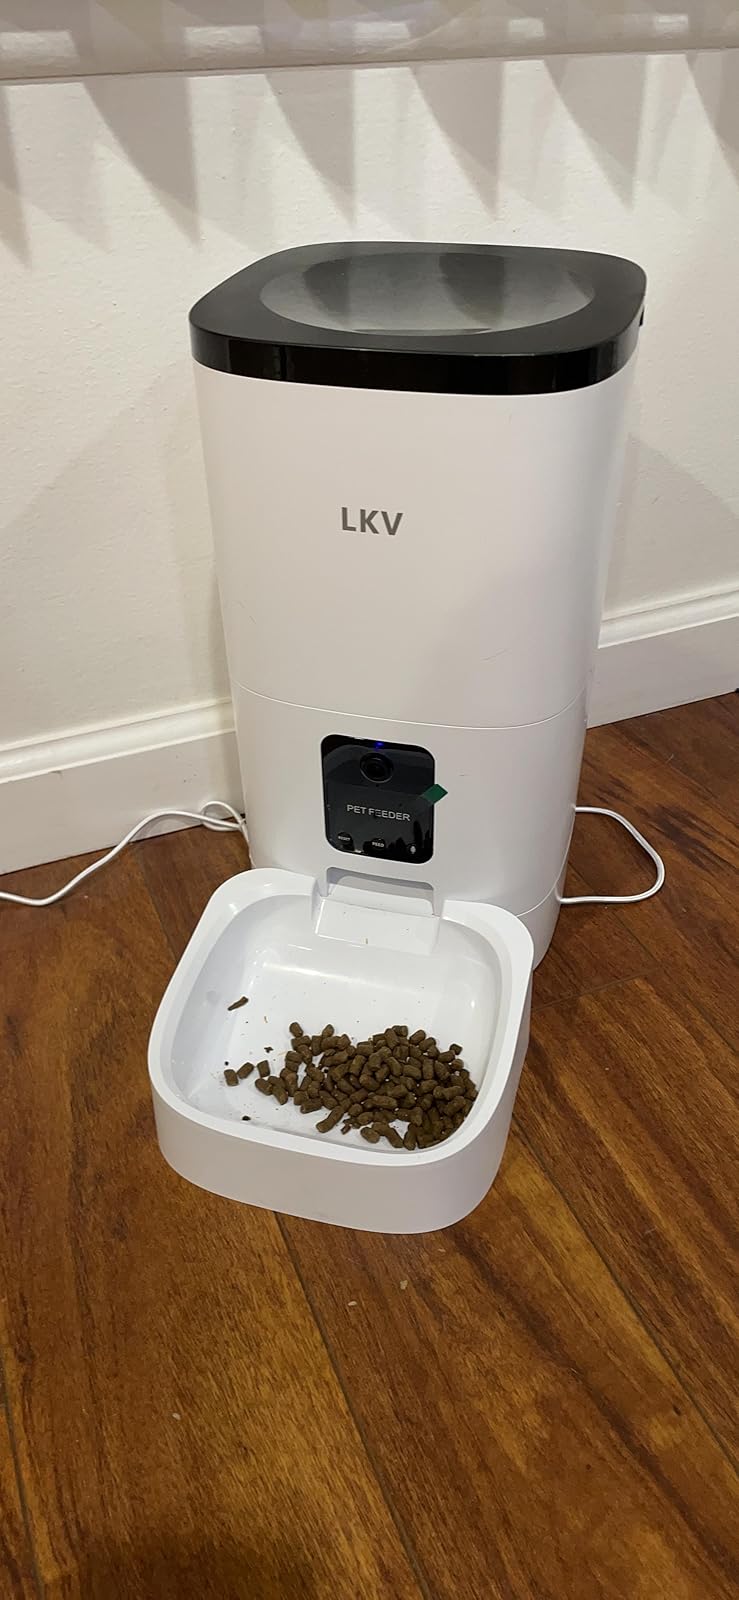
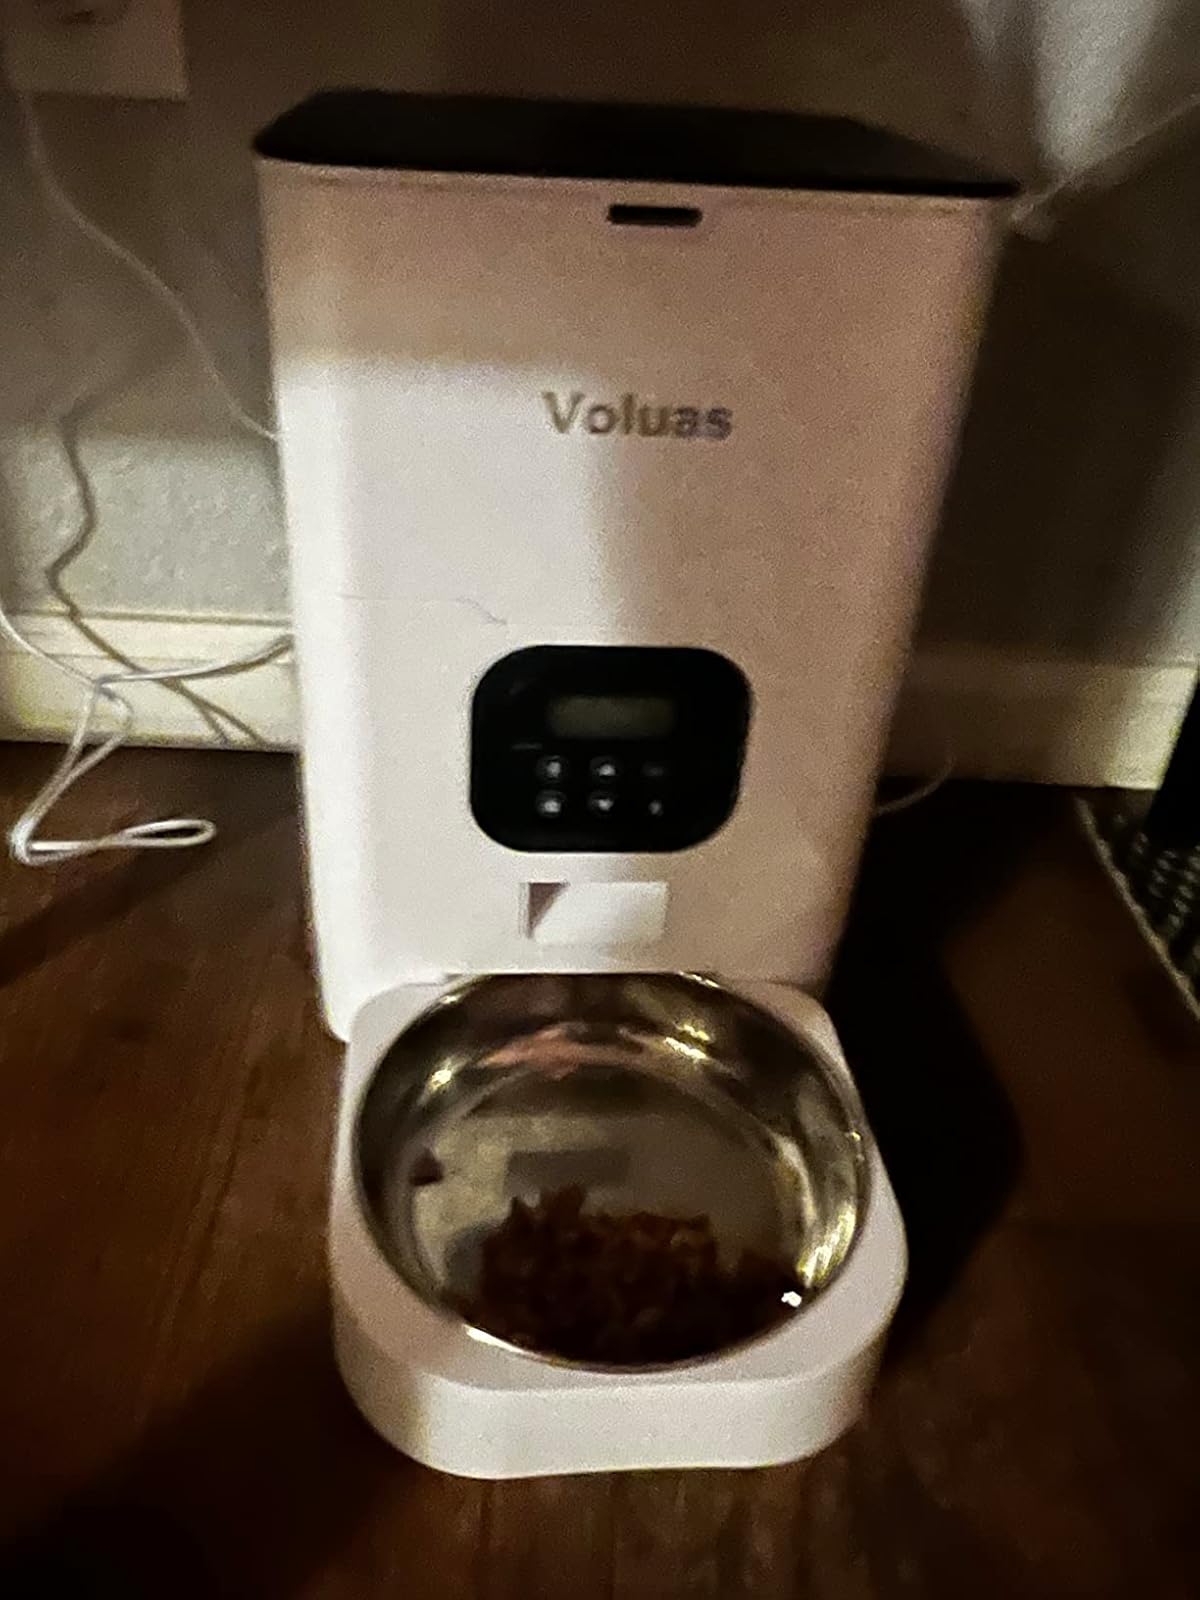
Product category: items_feeder
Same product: no